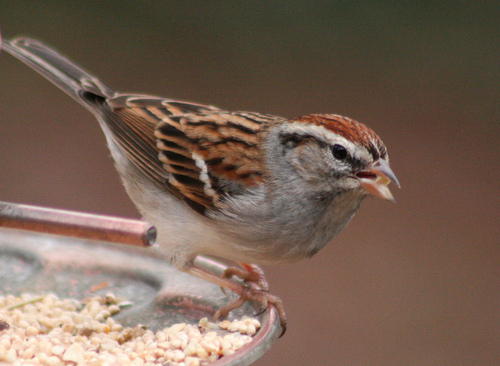
this is a small grey bird with brown wings and a brown streak on its head.
the bird has white abdomen with a grey colored breast as well as a very bright brown crown.
a small bird with a gray chest, white belly, brown back and rectrices, a black eyering, and pale pink beak.
a small bird with gray breast, brown crown, long legs, and brown and black striped wings.
a small bird with a brown and gray head, gray chest and the bill is short and pointed.
this bird has wings that are brown and a white belly
this bird is brown with grey and has a very short beak.
this bird is white, brown, and black in color, with a brown beak.
this small bird has brown and black wings with white wingbars.
the bird has a gray belly and a brown spot on head .
Species: Chipping Sparrow